Coalition casualties in Afghanistan

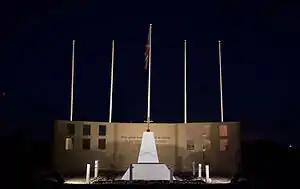
Memorial Wall at Camp Bastion

As of 11 October 2015, the British forces have suffered 456 fatalities and 2,188 wounded in action, another 5,251 have suffered from disease or non-battle injuries. Of these, 404 soldiers were killed as a result of hostile action, while 49 are known to have died either as a result of illness, non-combat injuries or accidents, or have not yet officially been assigned a cause of death pending the outcome of an investigation.